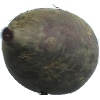
Label: beetroot